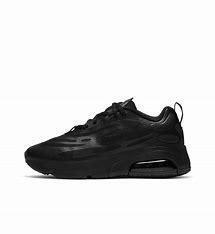
Brand: Nike
Model: Air Max Exosense